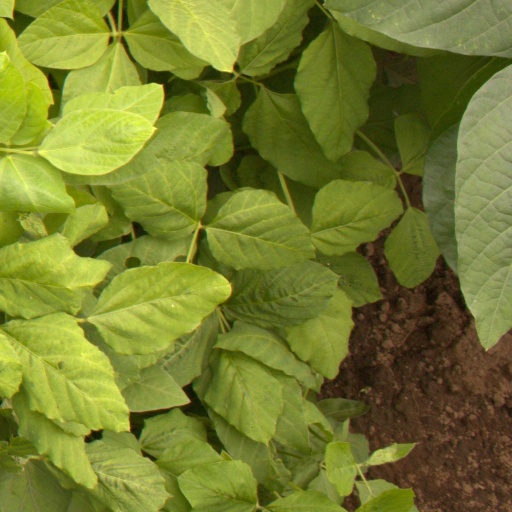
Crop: soybean